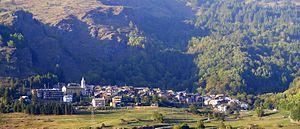
L'association I Borghi più belli d'Italia est née en mars 2001 sous l'impulsion de Conseil du tourisme de l'ANCI.
Usseaux est une commune italienne de la ville métropolitaine de Turin dans la région Piémont en Italie.